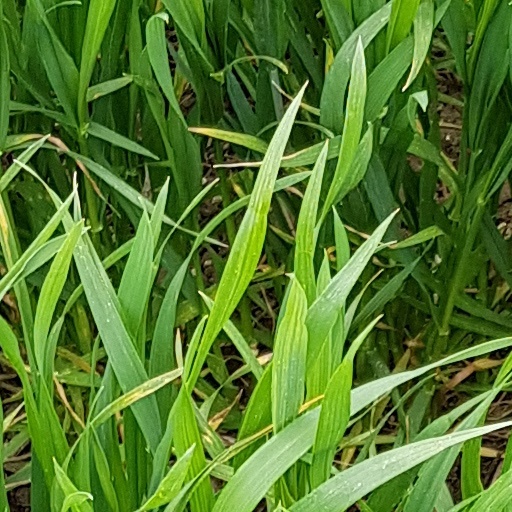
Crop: wheat